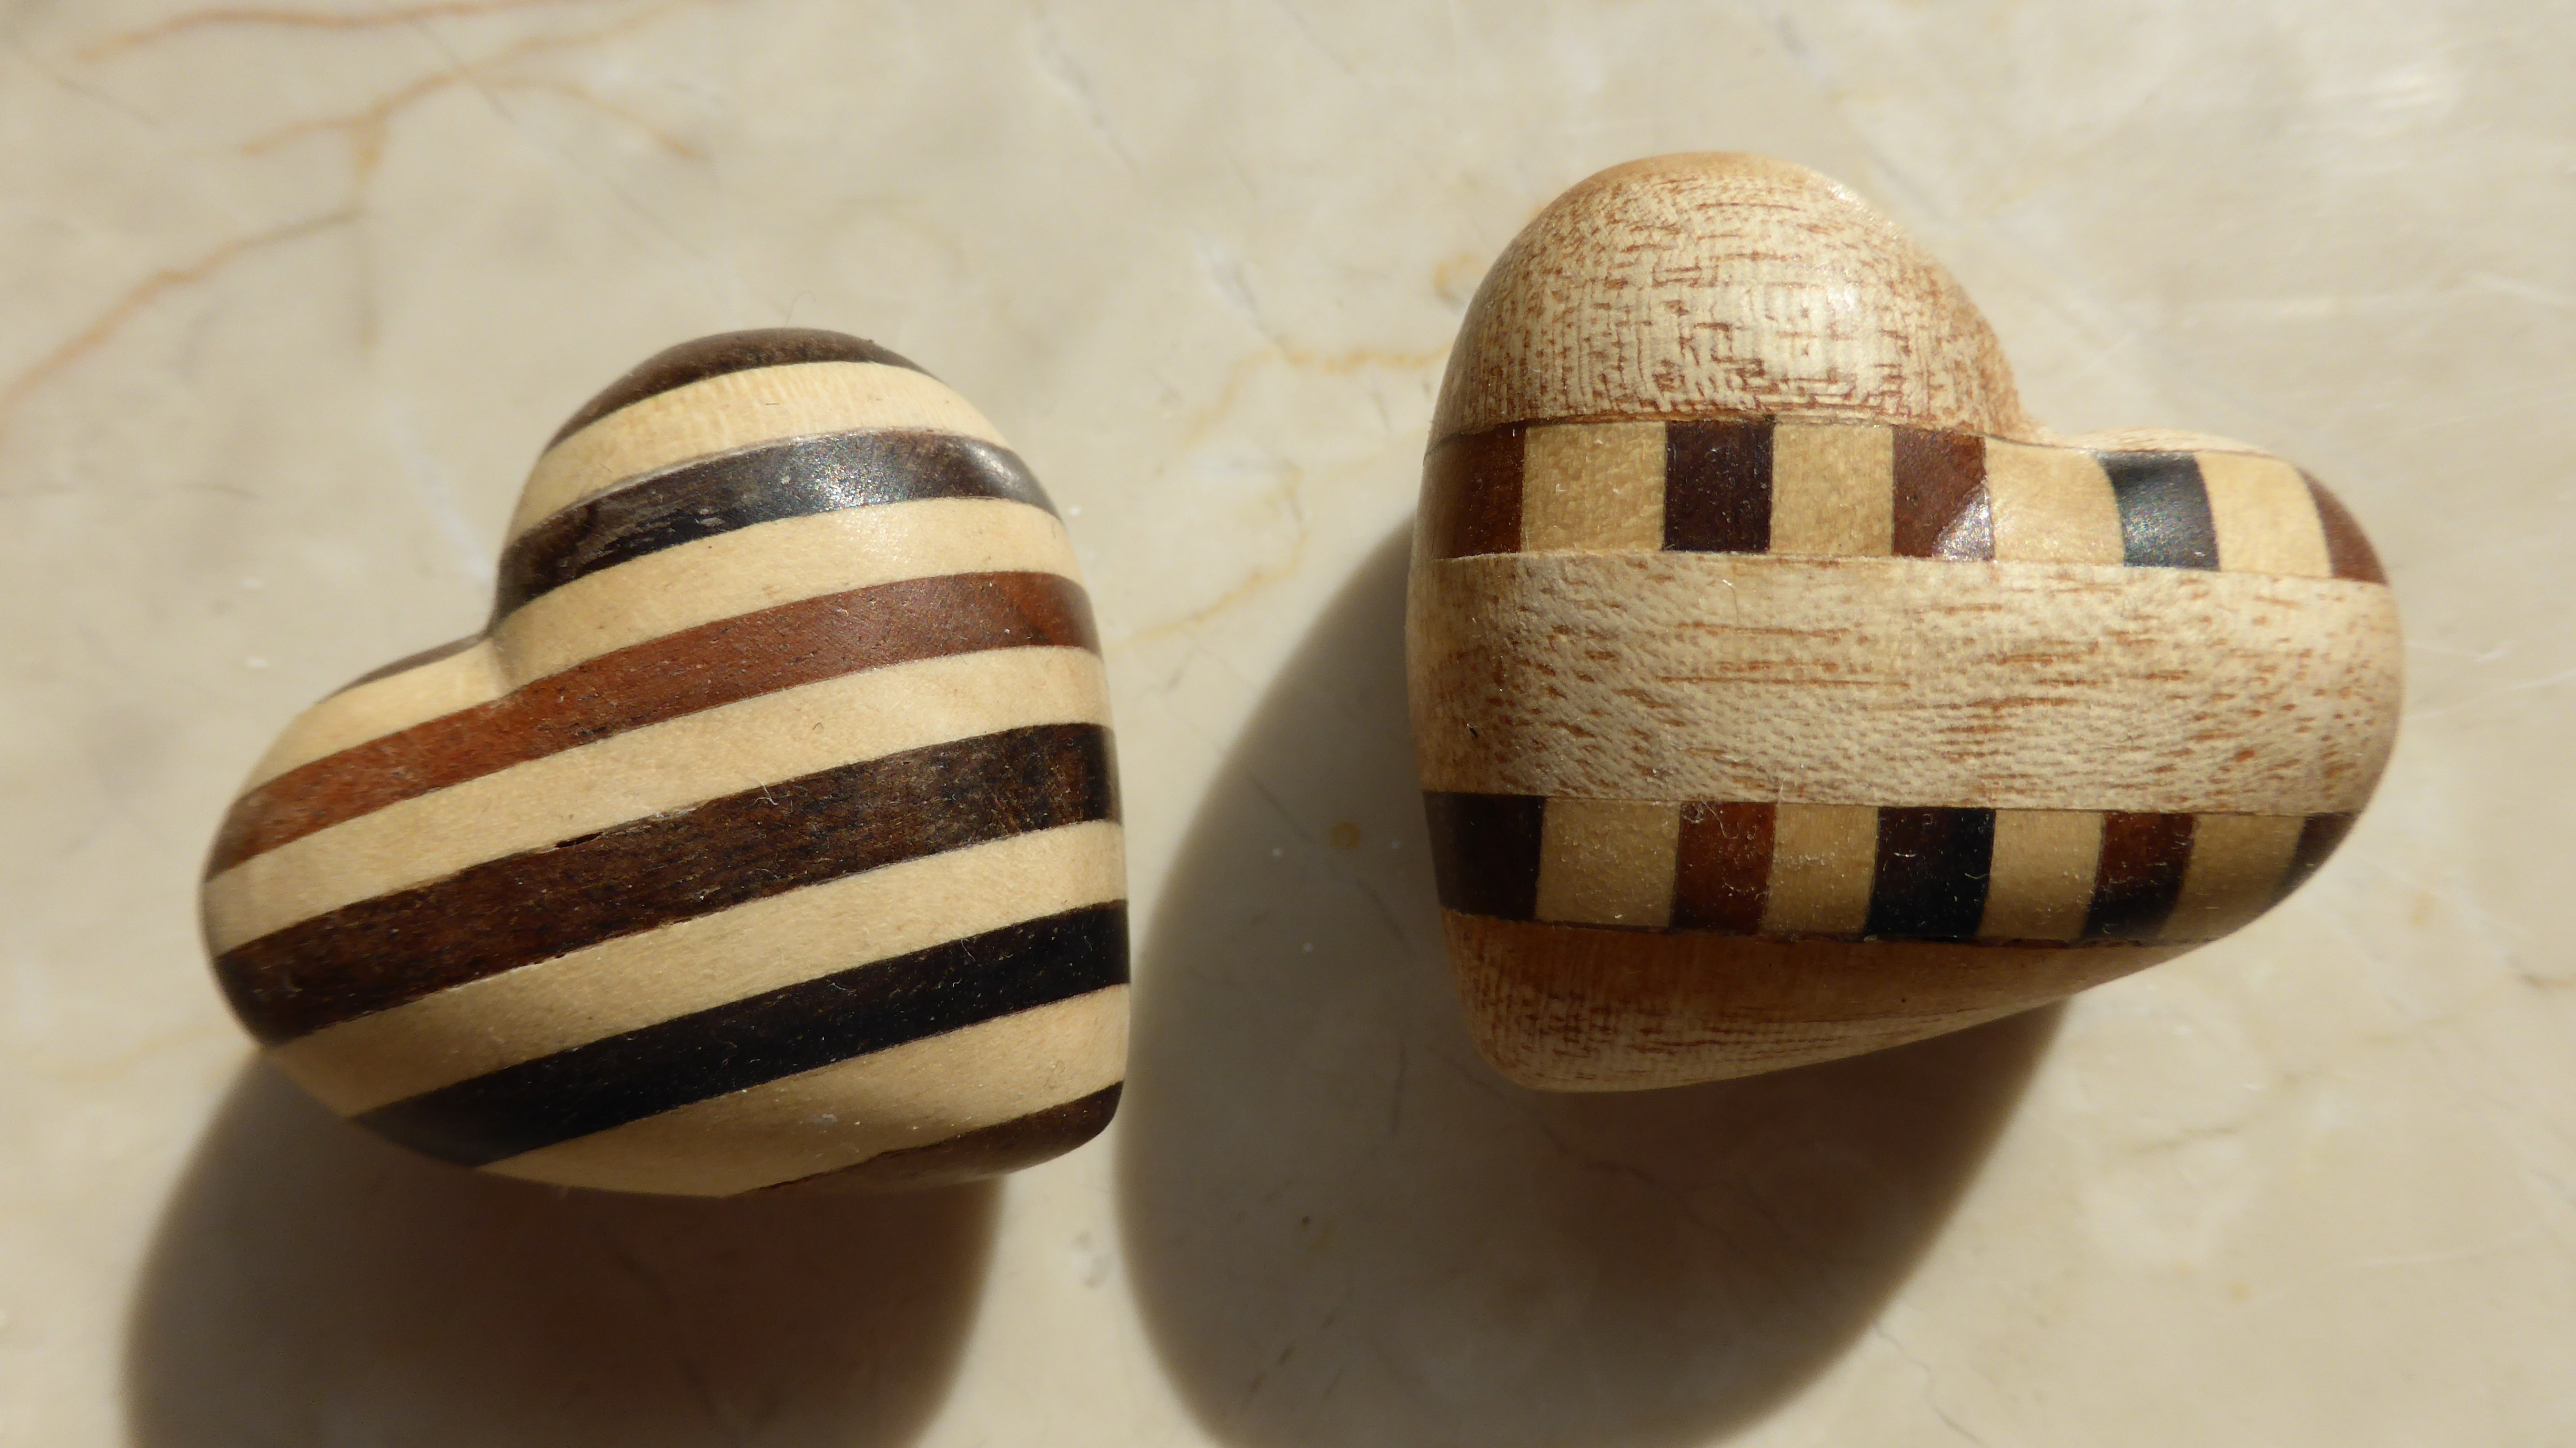
hand, wood, woman, love, heart, food, symbol, romance, art, footwear, carving, shape, luck, valentine's day